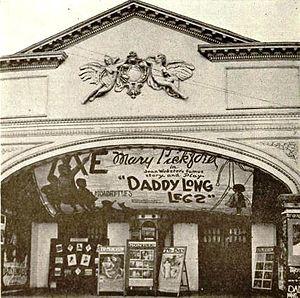
La ville d’Electra est située dans le comté de Wichita, dans l’État du Texas, aux États-Unis. Sa population s’élevait à 2 791 habitants lors du recensement de 2010, estimée à 2 722 habitants en 2016.